Christmas Island

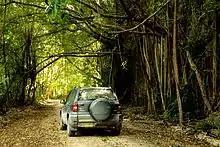
Trekking across the backroads of Christmas Island

As of the 2021 Australian census, the population of Christmas Island was 1,692. 22.2% of the population had Chinese ancestry (up from 18.3% in 2001), 17.0% had generic Australian ancestry (11.7% in 2001), 16.1% had Malay ancestry (9.3% in 2001), 12.5% had English ancestry (8.9% in 2001), and 3.8% of the population was of Indonesian origin.Most were born on Christmas Island. 40.8% of people were born in Australia. The next most common country of birth was Malaysia at 18.6%. 29.3% of the population spoke English as their family language, while 18.4% spoke Malay, 13.9% spoke Mandarin Chinese, 3.7% Cantonese and 2.1% Southern Min (Minnan). Additionally, there are small local populations of Malaysian Indians and Indonesians.